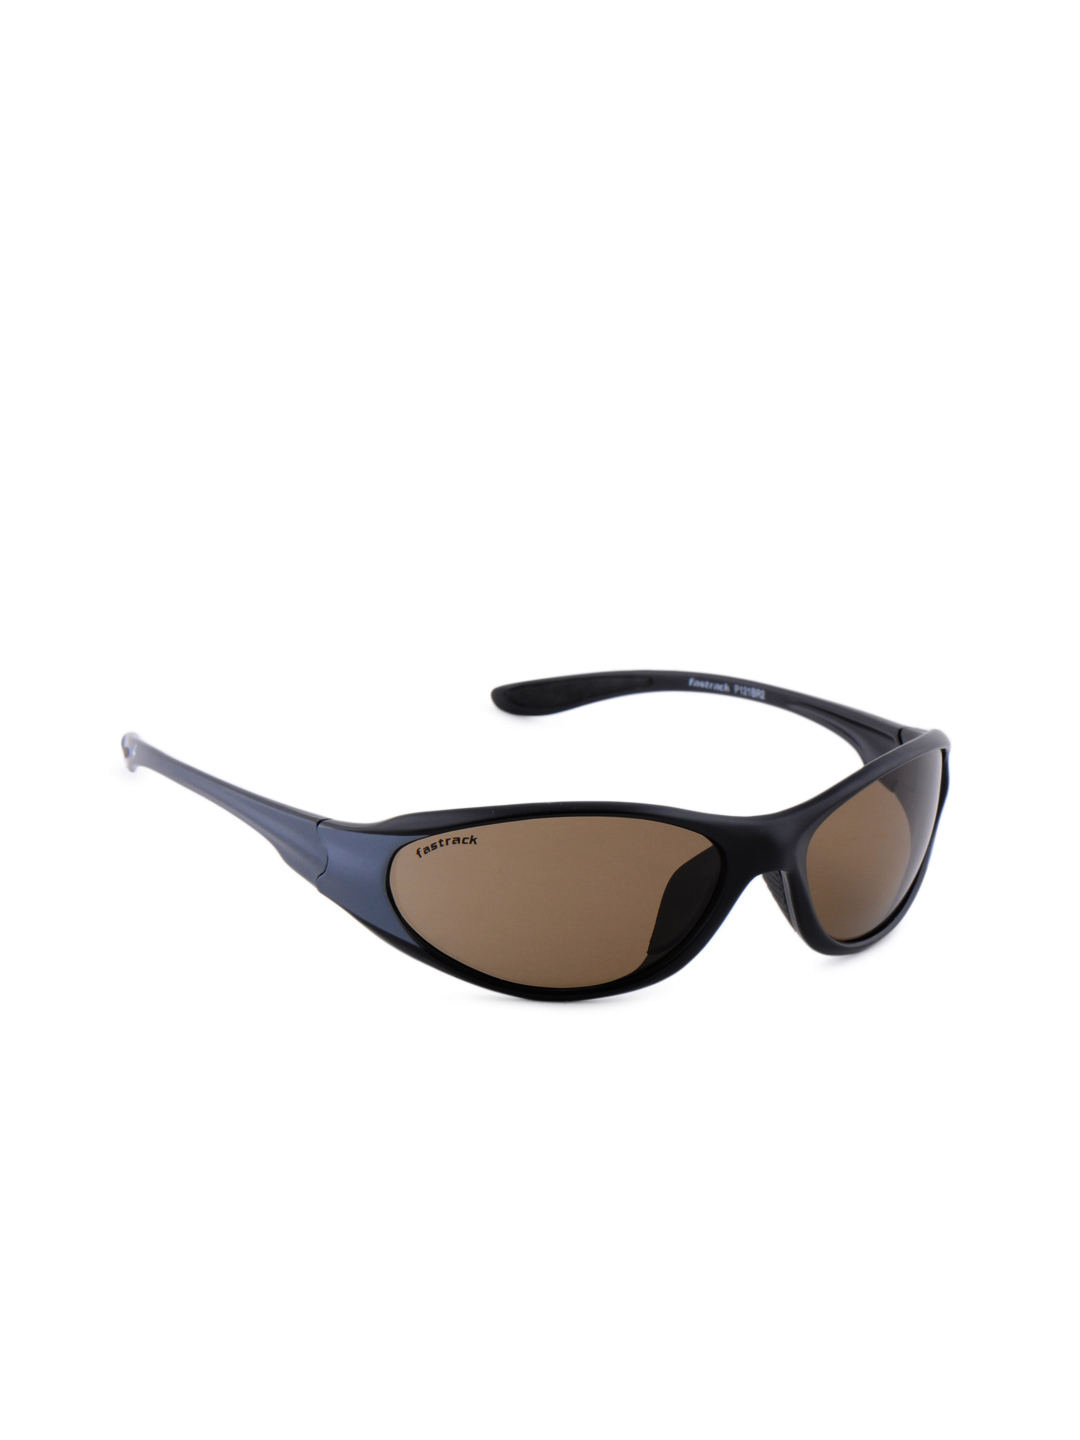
Fastrack Men Black & Brown Sunglasses
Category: Accessories / Eyewear / Sunglasses
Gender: Men
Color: Black
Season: Winter 2016
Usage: Casual